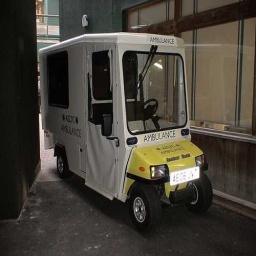
Label: ambulance